Alfie Chang

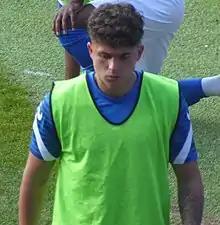
Chang pictured in 2021

Alfie James Chang (born 4 September 2002) is an English professional footballer who plays as a midfielder for club Walsall, on loan from club Birmingham City.